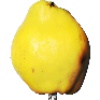
Label: quince